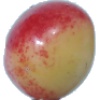
Label: Cherry Rainier 1